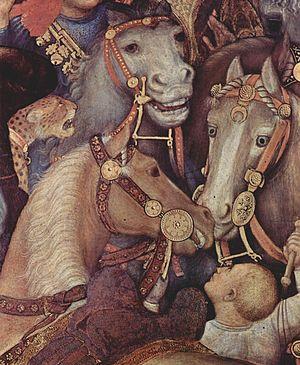
Le cheval au Moyen Âge est largement utilisé par l'être humain pour la guerre, le transport, et dans une moindre mesure l'agriculture. Ces animaux diffèrent par leur conformation et leur élevage du cheval moderne, étant en général de plus petite taille. Des types spécifiques d'animaux sont développés, dont beaucoup ont disparu. Le destrier, le plus connu de ces chevaux médiévaux, appelle l'image d'un énorme animal bardé de fer, associé à son chevalier en armure complète ; cette représentation stéréotypée ne reflète pourtant que peu la réalité historique.